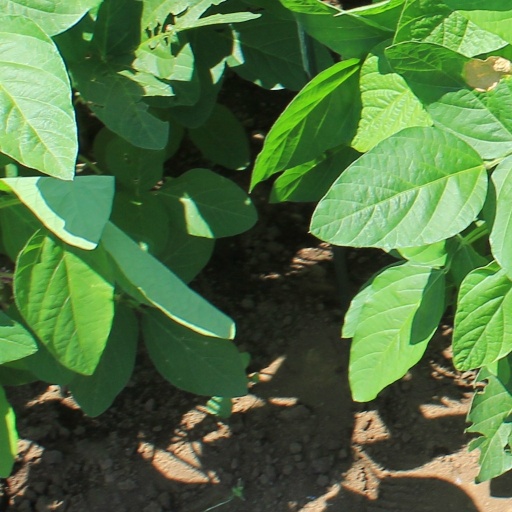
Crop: soybean